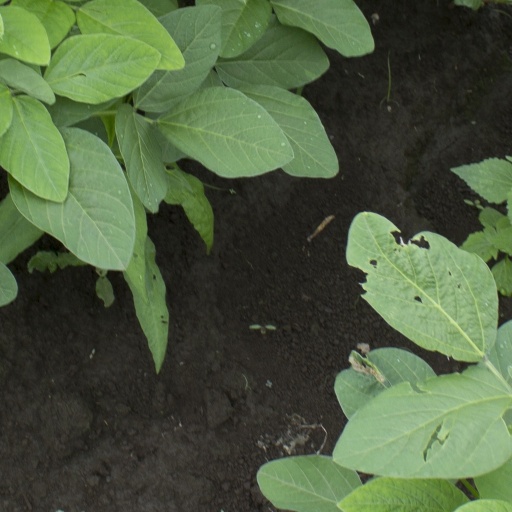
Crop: soybean